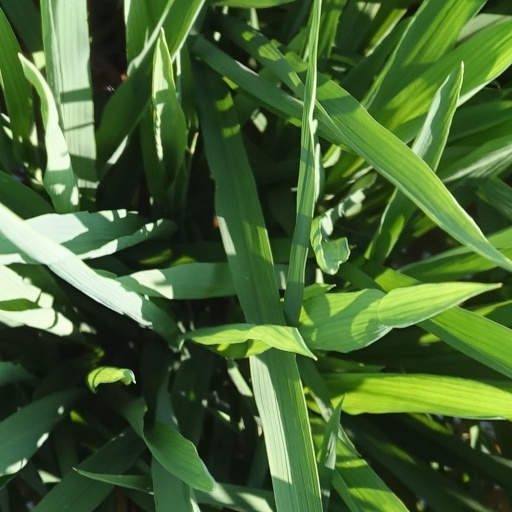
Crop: rice